2017 in the Philippines

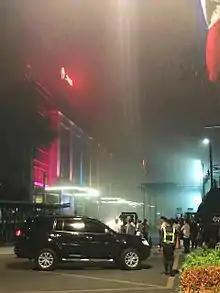
Resorts World Manila immediately following the shooting. The complex was shrouded in smoke from fires started by the suspect. Also picture is Maxims Tower, where the attacker committed suicide.

On August 18, 2016, the government announced at least 19 Philippine holidays for 2017 as declared by virtue of Proclamation No. 50, series of 2016. Note that in the list, holidays in "italics" are "special non-working holidays," those in bold are "regular holidays," and those in non-italics and non-bold are "special holidays for schools."